Bandung railway station

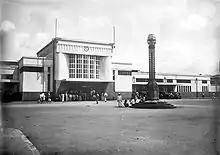
The south entrance of Bandung Station ca. 1930 with a monument commemorating the 50th anniversary of Staatsspoorwegen

A monument was inaugurated in front of the south entrance on 6 April 1925 designed by architect E.H. de Roo, built to commemorate the 50th anniversary of Staatsspoorwegen's (SS) contributions in Java. The monument is believed to be a gift from the Mayor of Bandung to the SS for their services in uniting Java by rail. The monument was lit by lights and was inaugurated with a ceremony attended by Bandung residents and high-ranking SS officers.